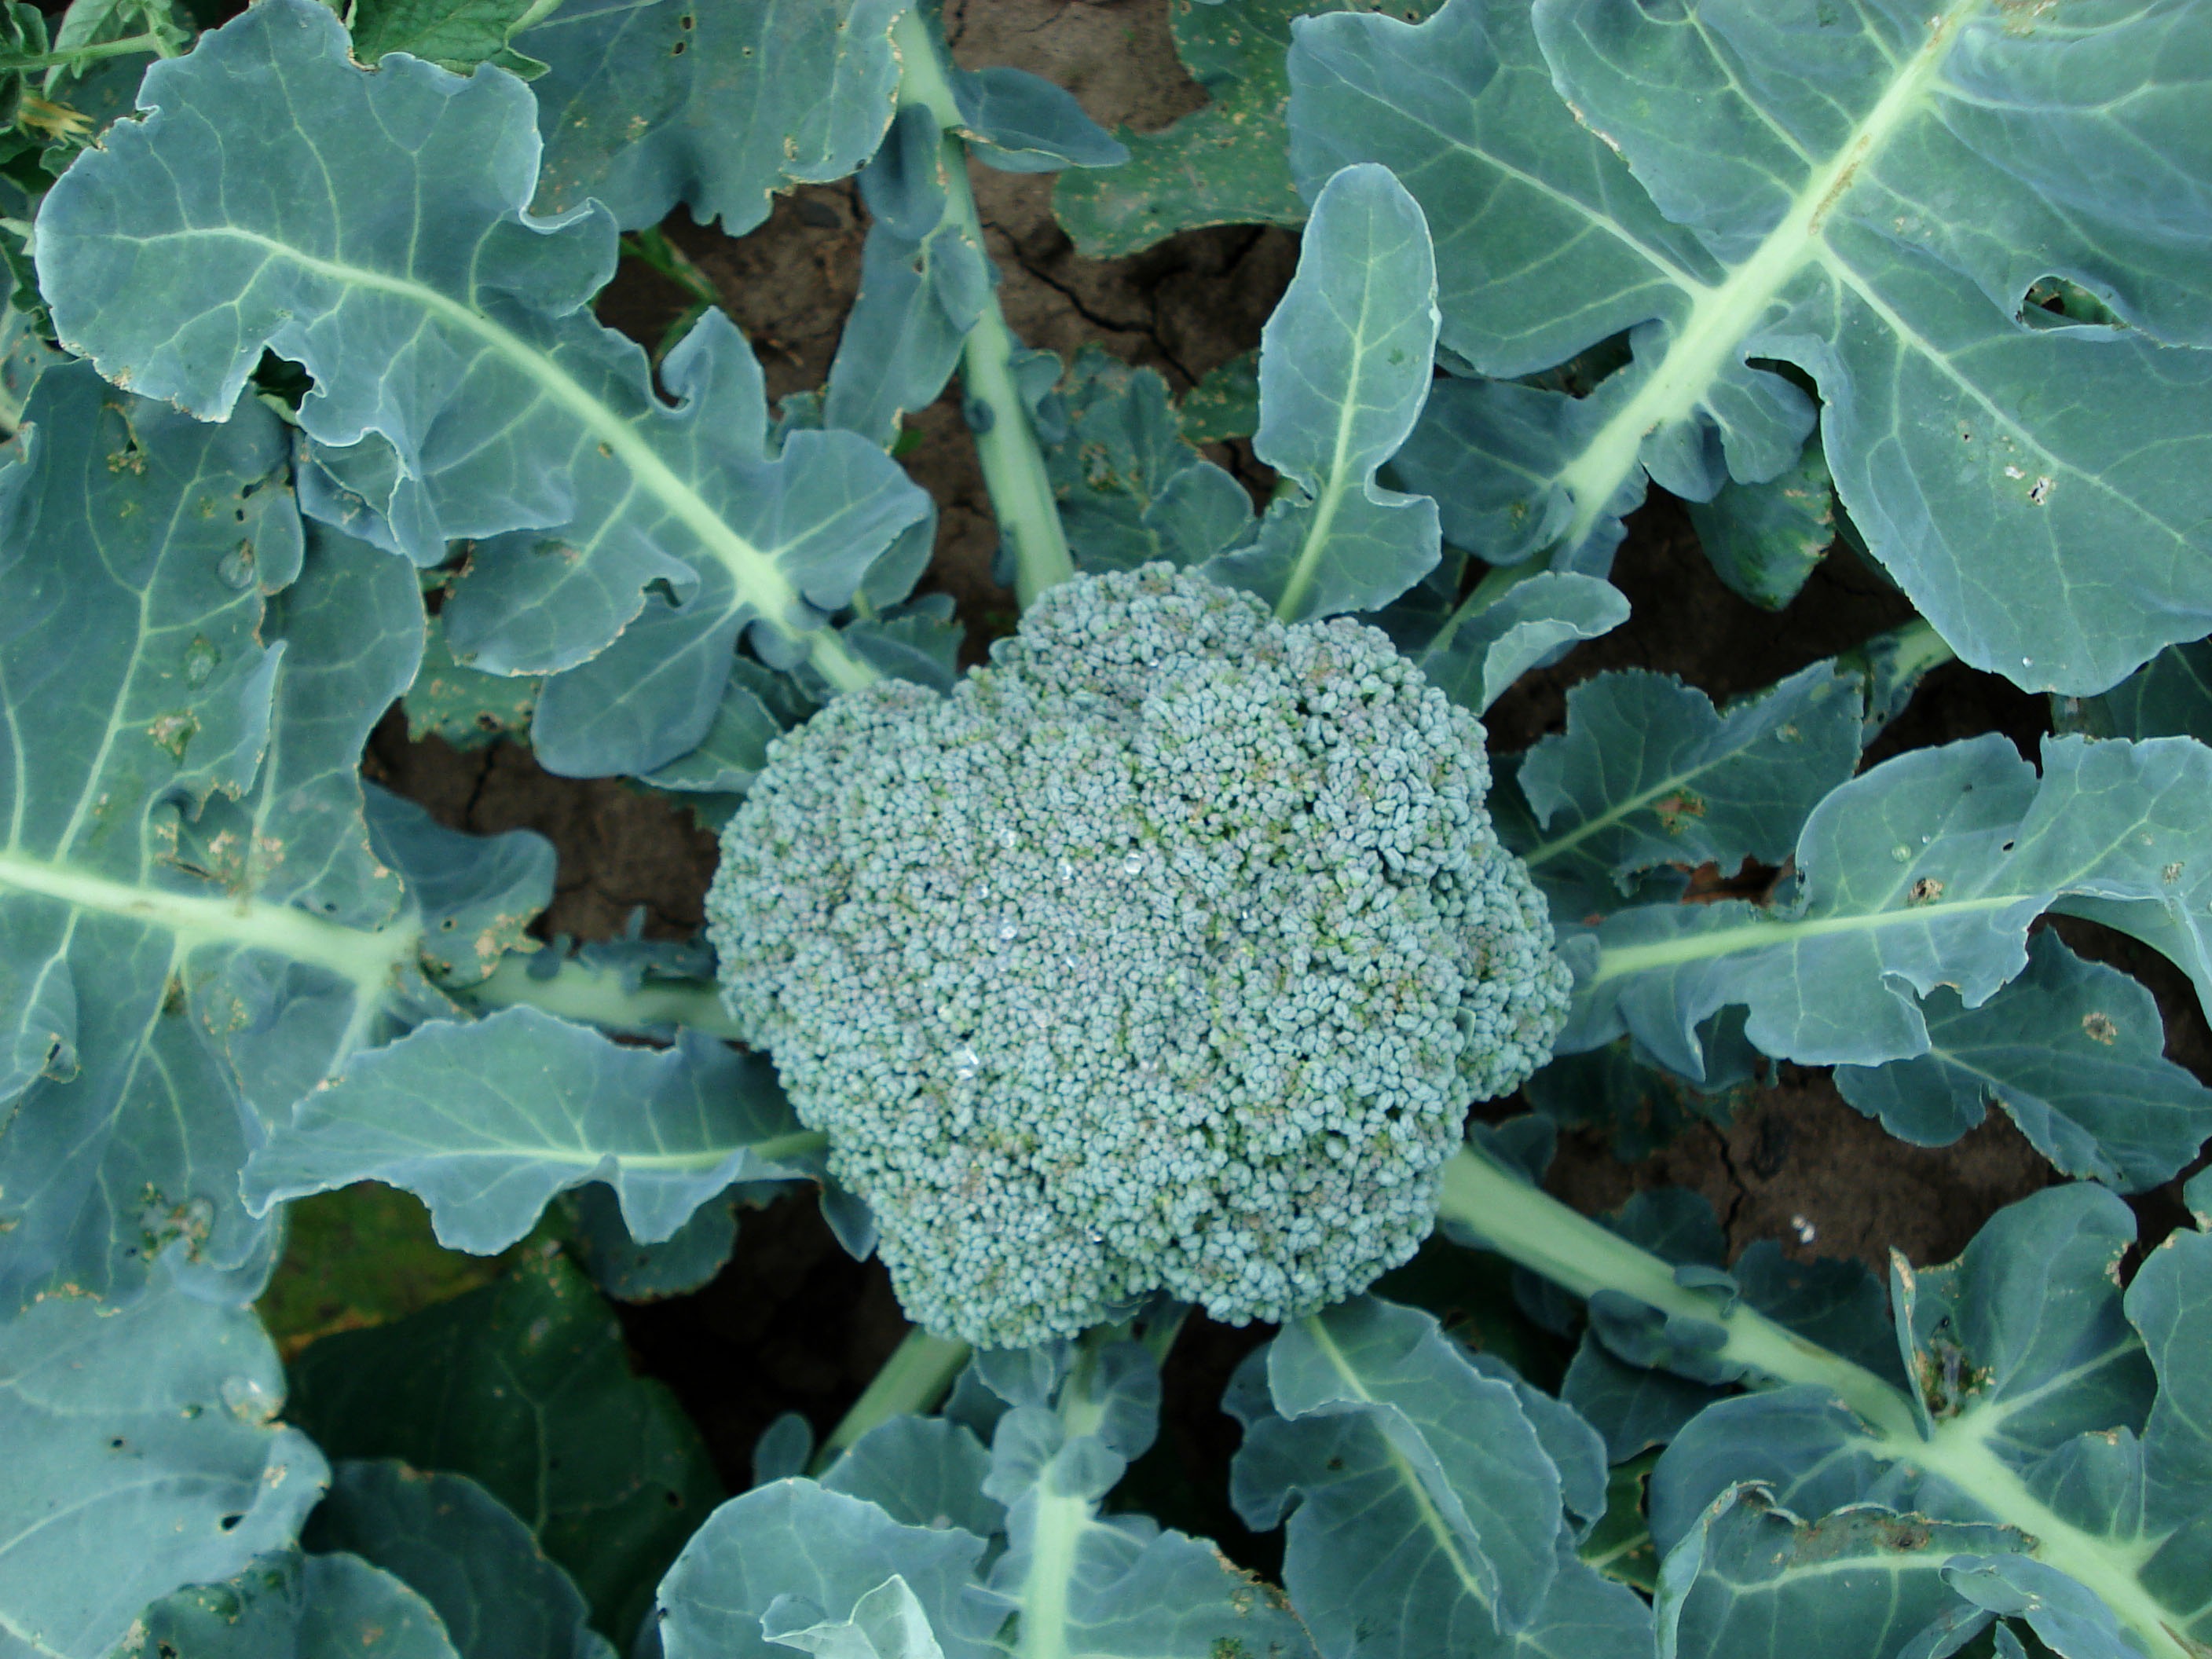
plant, leaf, flower, food, green, produce, vegetable, natural, broccoli, cabbage, organic, collard greens, flowering plant, annual plant, land plant, leaf vegetable